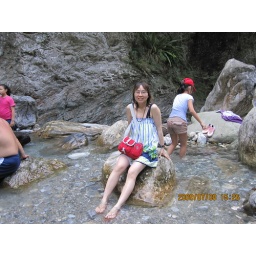
cool down in the clear water